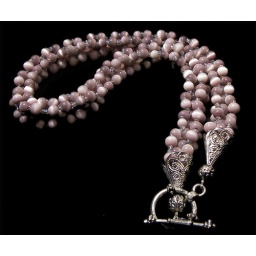
4mm cats eye beads woven in right angle weave;silver filigree cones, silver toggle